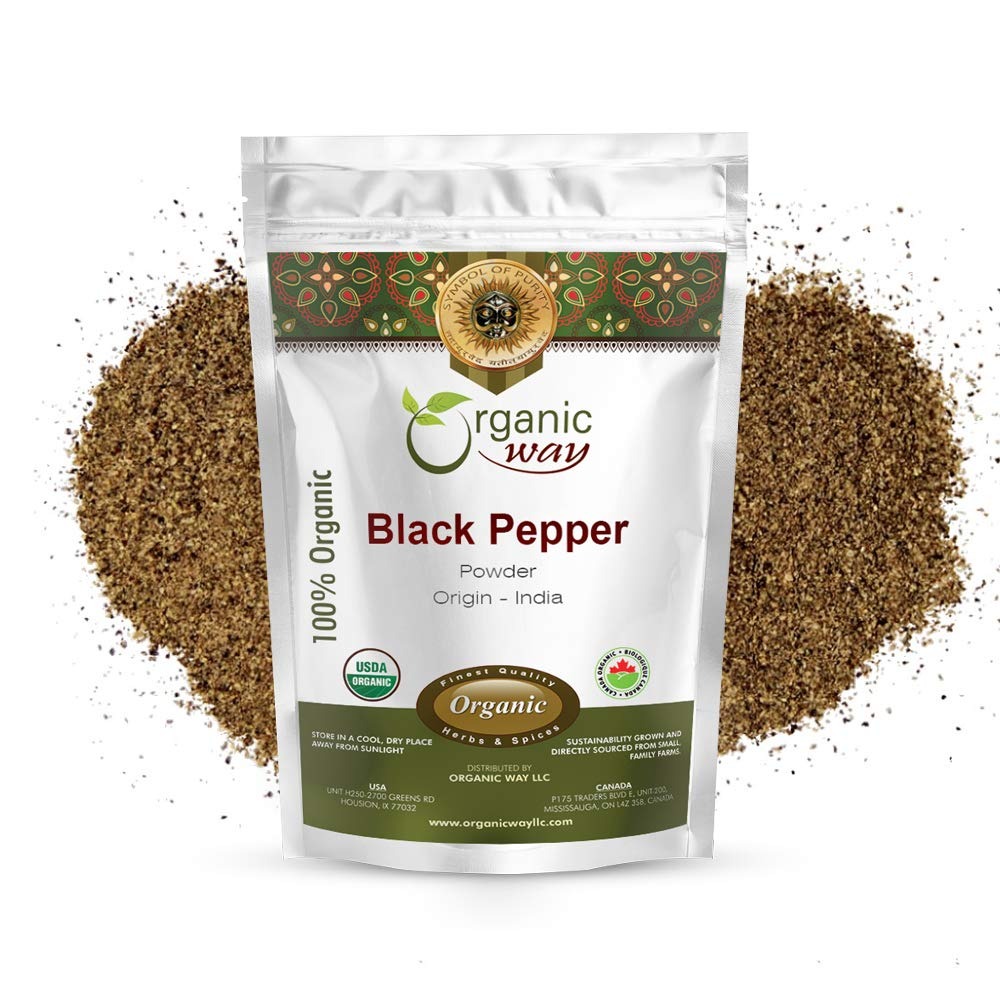
Item Name: Organic Way Premium Black Pepper Powder (Black Tellicherry Peppercorn) - Adds Flavour & Aroma | Organic & Kosher Certified | Raw, Non GMO & Gluten Free | USDA Certified | Origin - India (1/2 LBS)
Bullet Point 1: Pure, highly potent Black Pepper Powder with a distinct aromatic effect
Bullet Point 2: Organic products imported from India and packaged in USA
Bullet Point 3: Authentic Black Pepper Powder processed in a hygienic environment
Bullet Point 4: 100% Product satisfaction guarantee
Product Description: <p>Organic True Ceylon Black Peppercorns Powder can be used in salads and nearly in any continental dish. Our ground black pepper powder comes in premium quality with a woody flavor for an amazing taste. All our products are natural and safe for consumption with no side-effects.</p>
Value: 8.0
Unit: Ounce

Price: 12.99